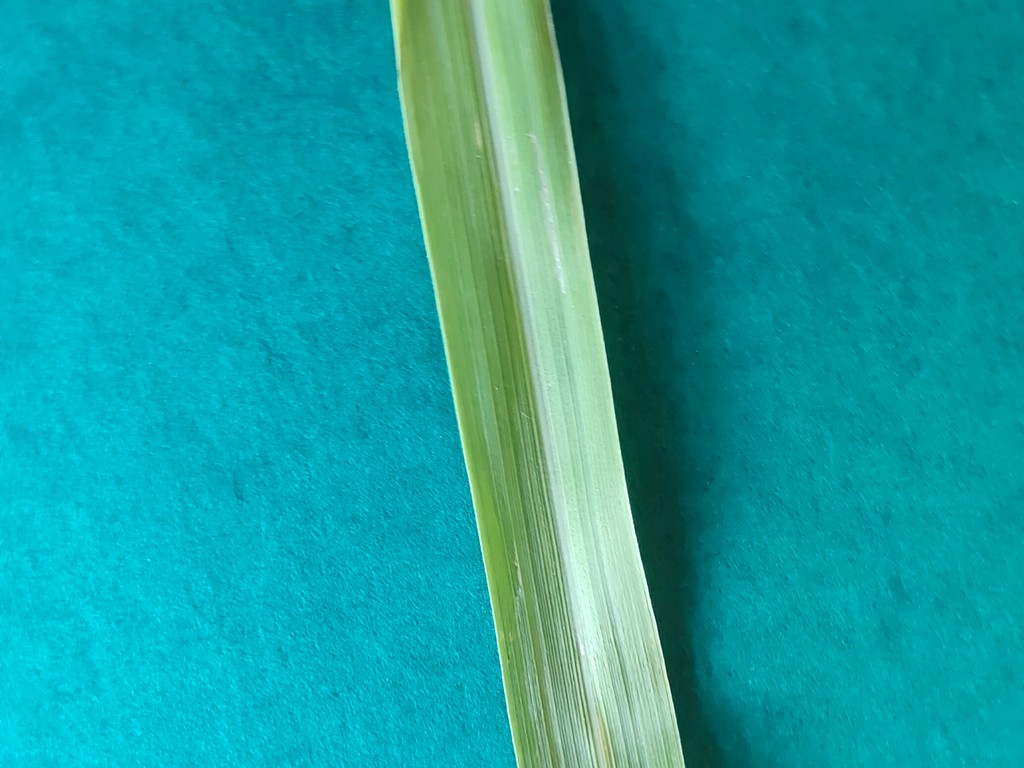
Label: Healthy